George Pickens

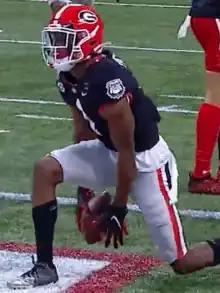
Pickens with the Georgia Bulldogs in 2021

George Malik Pickens Jr. (born March 4, 2001) is an American professional football wide receiver for the Dallas Cowboys of the National Football League (NFL). He played college football for the Georgia Bulldogs and was selected by the Pittsburgh Steelers in the second round of the 2022 NFL draft.